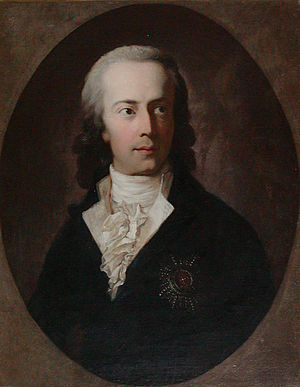
Frederik Christian 2. af Slesvig-Holsten-Sønderborg-Augustenborg
Portræt udført af Anton Graff, 1790'erne
Frederik Christian, hertug af Slesvig-Holsten-Sønderborg-Augustenborg var den førende skikkelse i den augustenborgske hertugslægt og på et tidspunkt en af de mest betydningsfulde mænd i den danske konges riger, da han i en periode besad den næsthøjeste post i gehejmestatsrådet, kun overgået af kongen.